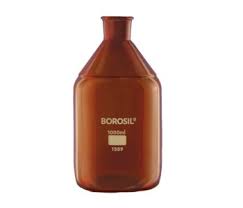
Waste category: glass